Camelots du Roi

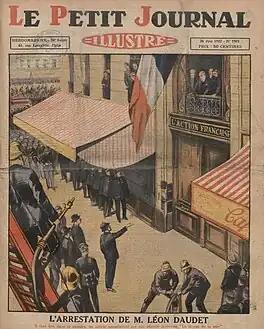

In 1927, the Camelots du Roi actively participated in the protection of Léon Daudet and Joseph Delest when they were ordered to serve a prison sentence following the complaint of the taxi driver Bajot quoted in the Philippe Daudet Affair. From June 9, 1927, Léon Daudet took refuge in the premises of Action française, rue de Rome, to evade justice. The Camelots du Roi and the leaguers barricaded the place like Fort Chabrol. After three days of siege which gave rise to major fights with the police, the prefect Jean Chiappe obtained the surrender of the two main madmen, who were immediately imprisoned in the prison de la Santé. On June 25, 1927, the telephonist Charlotte Montard escaped Léon Daudet, Joseph Delest and the communist Pierre Semard thanks to a hoax telephone call to the Director of the prison. For this plan, Charlotte Montard delegates to a dozen Camelots du Roi, including André Real del Sarte and Pierre Lecœur, the responsibility of saturating the prison telephone lines.